Claudio Parra

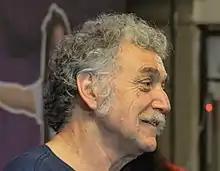
Parra in 2017

Claudio Parra Pizarro (born 14 September 1945) is a Chilean musician, pianist, and composer. He is one of the founders of Chilean rock band Los Jaivas. He is an undisputed referent of the piano with a properly Chilean sound, and considered one of the most important in the history of popular music in Chile.